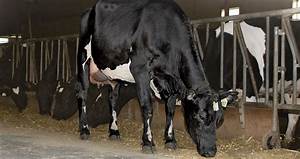
Label: cow